Margherita Sarrocchi

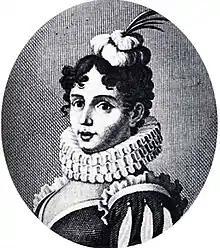
Margherita Sarrocchi

Margherita Sarrocchi (Naples – 29 October 1617, Rome) was an Italian poet and a supporter of the theories of Galileo. She was also a mathematics student with a vast variety of interests in other sciences. Sarrocchi had numerous other scientific interests like geometry, astronomy, and natural philosophy. However, her writings in these fields have been lost or destroyed. Sarrochi's works have been forgotten and left behind like many other female scientists. Margherita Sarrocchi was first friend and potential lover, then rival and enemy of Giambattista Marino, and wrote an epic poem in twenty-three cantos, the "Scanderbeide", celebrating the heroic exploits of Scanderbeg against the Ottoman Turks.